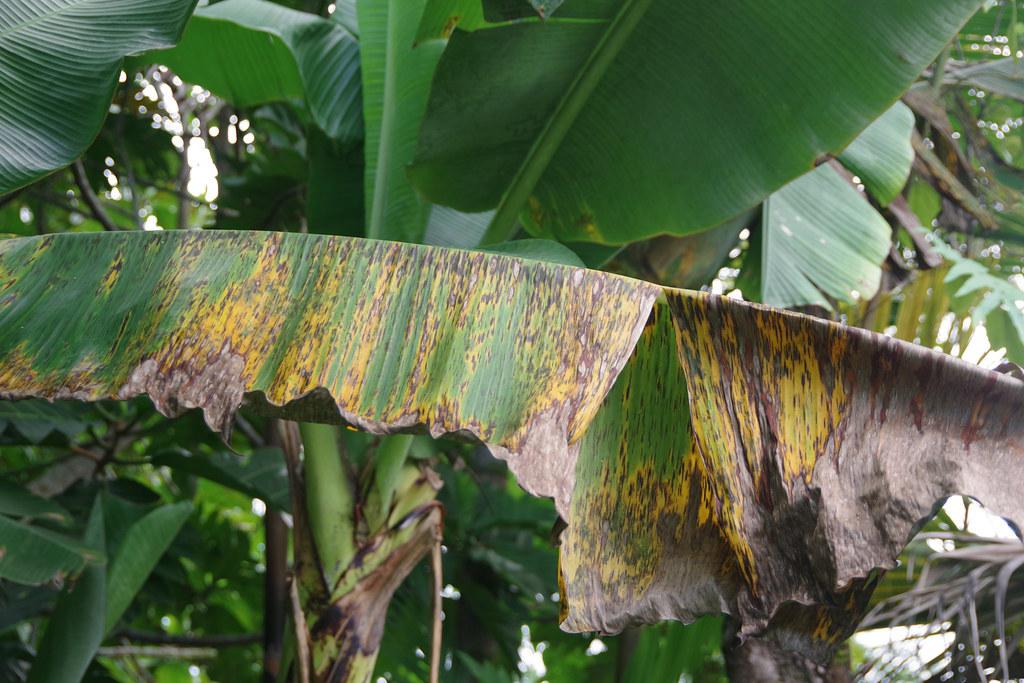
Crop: unknown
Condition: banana_banana_black_streak_banana_black_sigatoka_()